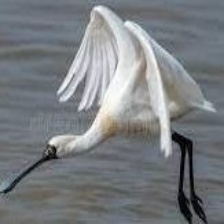
Species: BLACK FACED SPOONBILL
Scientific name: PLATALEA MINOR
ImageNet parent category: spoonbill